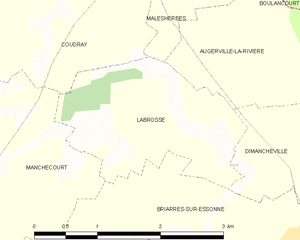
Labrosse est une ancienne commune française située dans le département du département du Loiret en région Centre-Val de Loire, devenue le 1ᵉʳ janvier 2016 une commune déléguée au sein de la commune nouvelle du Malesherbois.